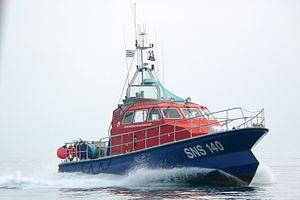
Vedette de sauvetage en mer de 1ère classe de la SNSM ""Margodig"" du port de Loctudy (Bretagne, France)"
Un canot de sauvetage, ou vedette de sauvetage, est un bateau conçu à sa construction pour porter assistance aux équipages des navires en difficulté ou en perdition.
La Société nationale de sauvetage en mer est une association française, reconnue d'utilité publique. Elle a pour vocation de secourir bénévolement et gratuitement les vies humaines en danger, en mer.